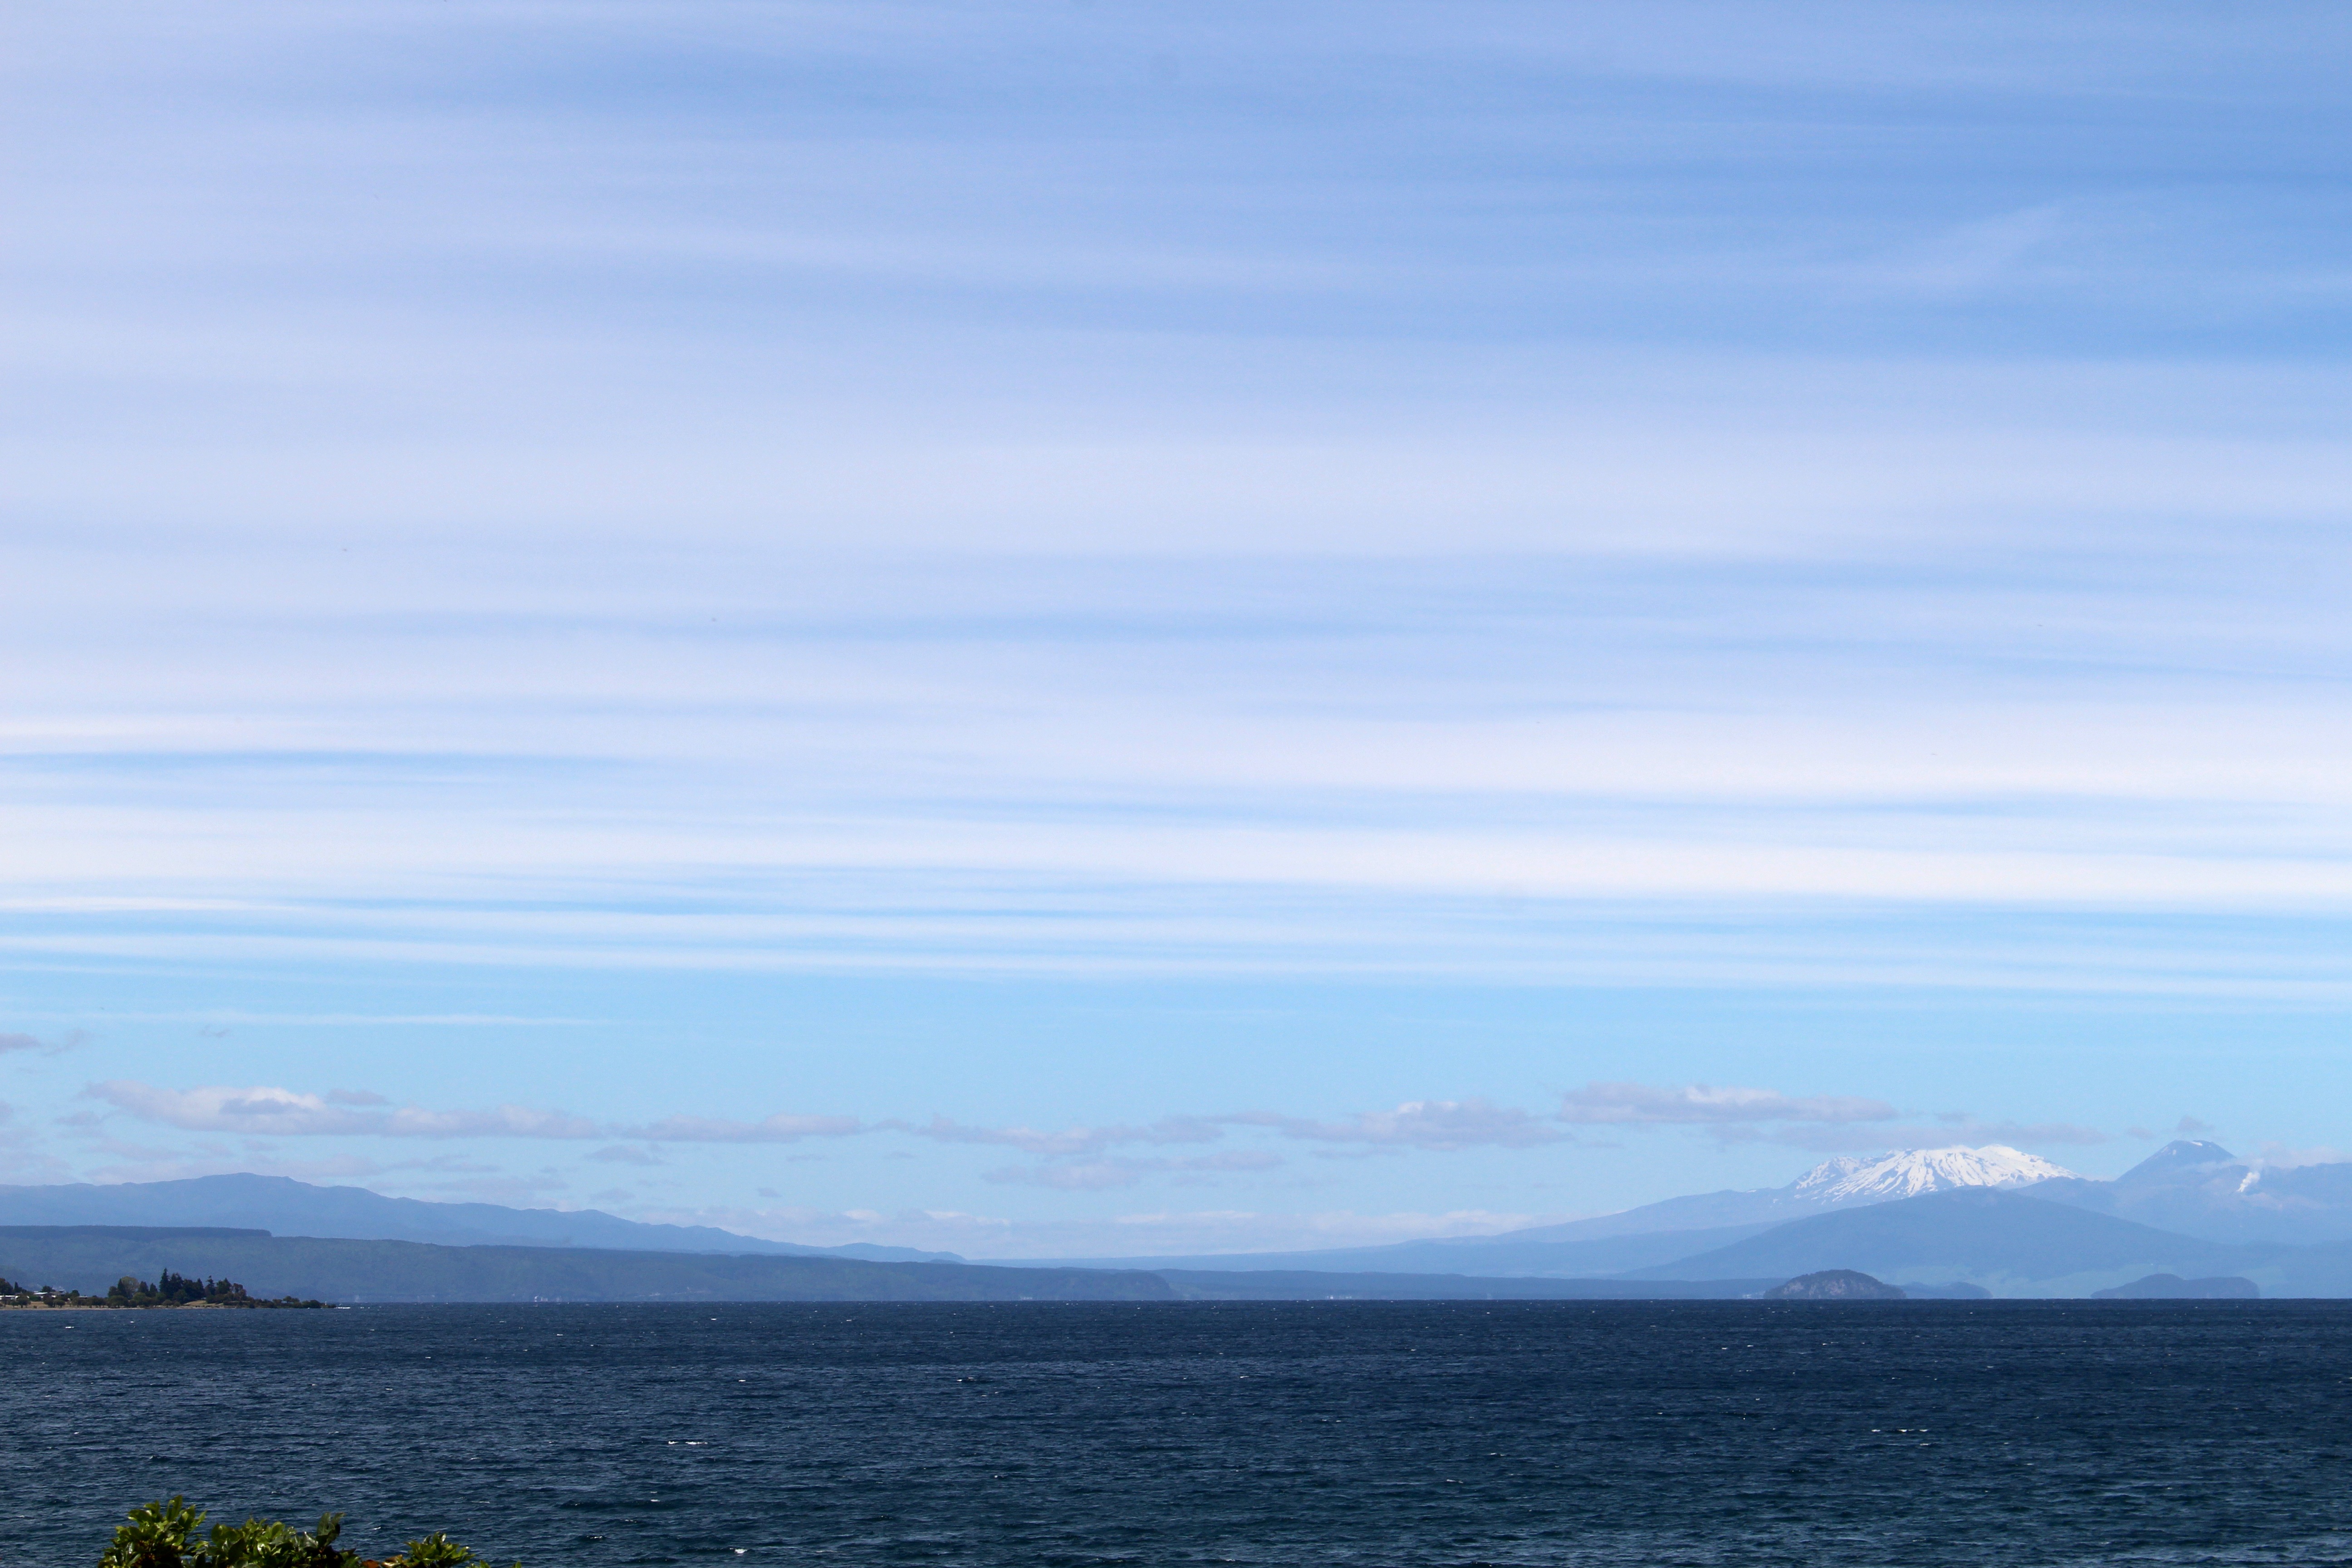
beach, landscape, sea, coast, water, nature, ocean, horizon, mountain, cloud, sky, shore, lake, summer, travel, dusk, wild, idyllic, rural, holiday, bay, blue, tourism, terrain, body of water, mountains, backpacking, new zealand, loch, waters, cape, taupo, water surface, landform, north island, go away, wild nature, lake taupo, tongariro